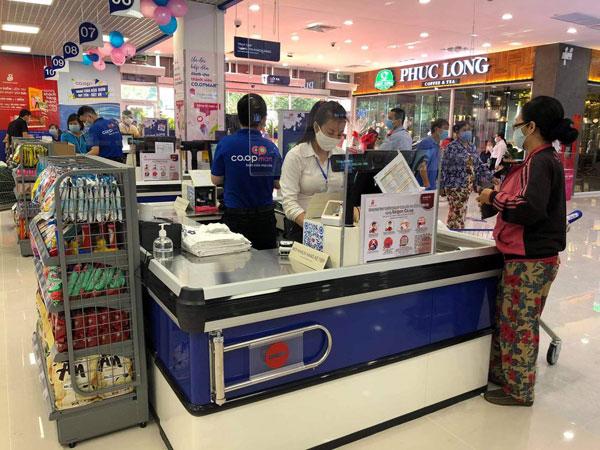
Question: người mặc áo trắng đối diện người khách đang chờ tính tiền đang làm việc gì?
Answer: tính tiền cho khách